Dark Archives

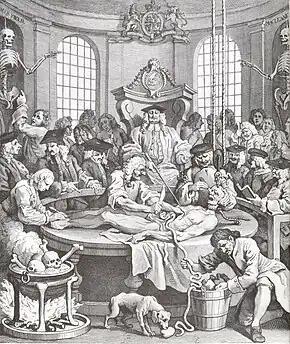
"The Reward of Cruelty" by William Hogarth, a 1751 depiction of anatomization of a criminal, a process which led to the binding of some anthropodermic books

Anthropodermic bibliopegythe binding of books in human skinpeaked in the 19th century. The practice was most popular among doctors, who had access to cadavers in their profession. It was nonetheless a rare phenomenon even at the peak of its popularity, and fraudulent claims were commonplace; by 2020, the Anthropodermic Book Project had confirmed the existence of 18 books bound in human skin, out of 31 claimed cases. Though anthropodermic bibliopegy is commonly associated with Nazi Germany and the Holocaust, there is no evidence to suggest the Nazis bound books in the skin of Holocaust victims, nor for similar claims such as lampshades made from human skin. The practice fell out of favor early in the twentieth century.